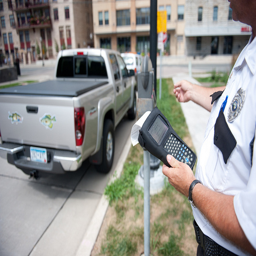
There is a police officer writing a ticket for a truck.
Security officer holding a typing device next to a parking meter.
A meter maid checking a meter on the side of the road.
A meter made standing next to a parking meter.
A policeman printing out a parking violation ticket.